Sennacherib

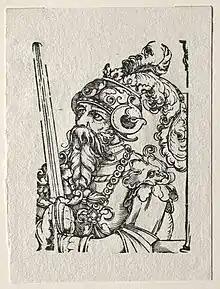
Woodcut depicting Sennacherib by 16th-century German engraver, painter and printmaker Georg Pencz, from a series of woodcuts titled "Tyrants of the Old Testament"

As was traditional for Assyrian kings, Sennacherib had a harem of many women. Two of his wives are known by name—Tashmetu-sharrat ("Tašmetu-šarrat") and Naqi'a ("Naqiʾā"). Whether both held the position of queen is uncertain, but contemporary sources suggest that though the king's family included multiple women, only one at a time would be recognized as queen and primary consort. For most of Sennacherib's reign, the queen was Tashmetu-sharrat, whose name literally means "Tashmetum is queen". Inscriptions suggest that Sennacherib and Tashmetu-sharrat had a loving relationship, with the king referring to her as "my beloved wife" and publicly praising her beauty.